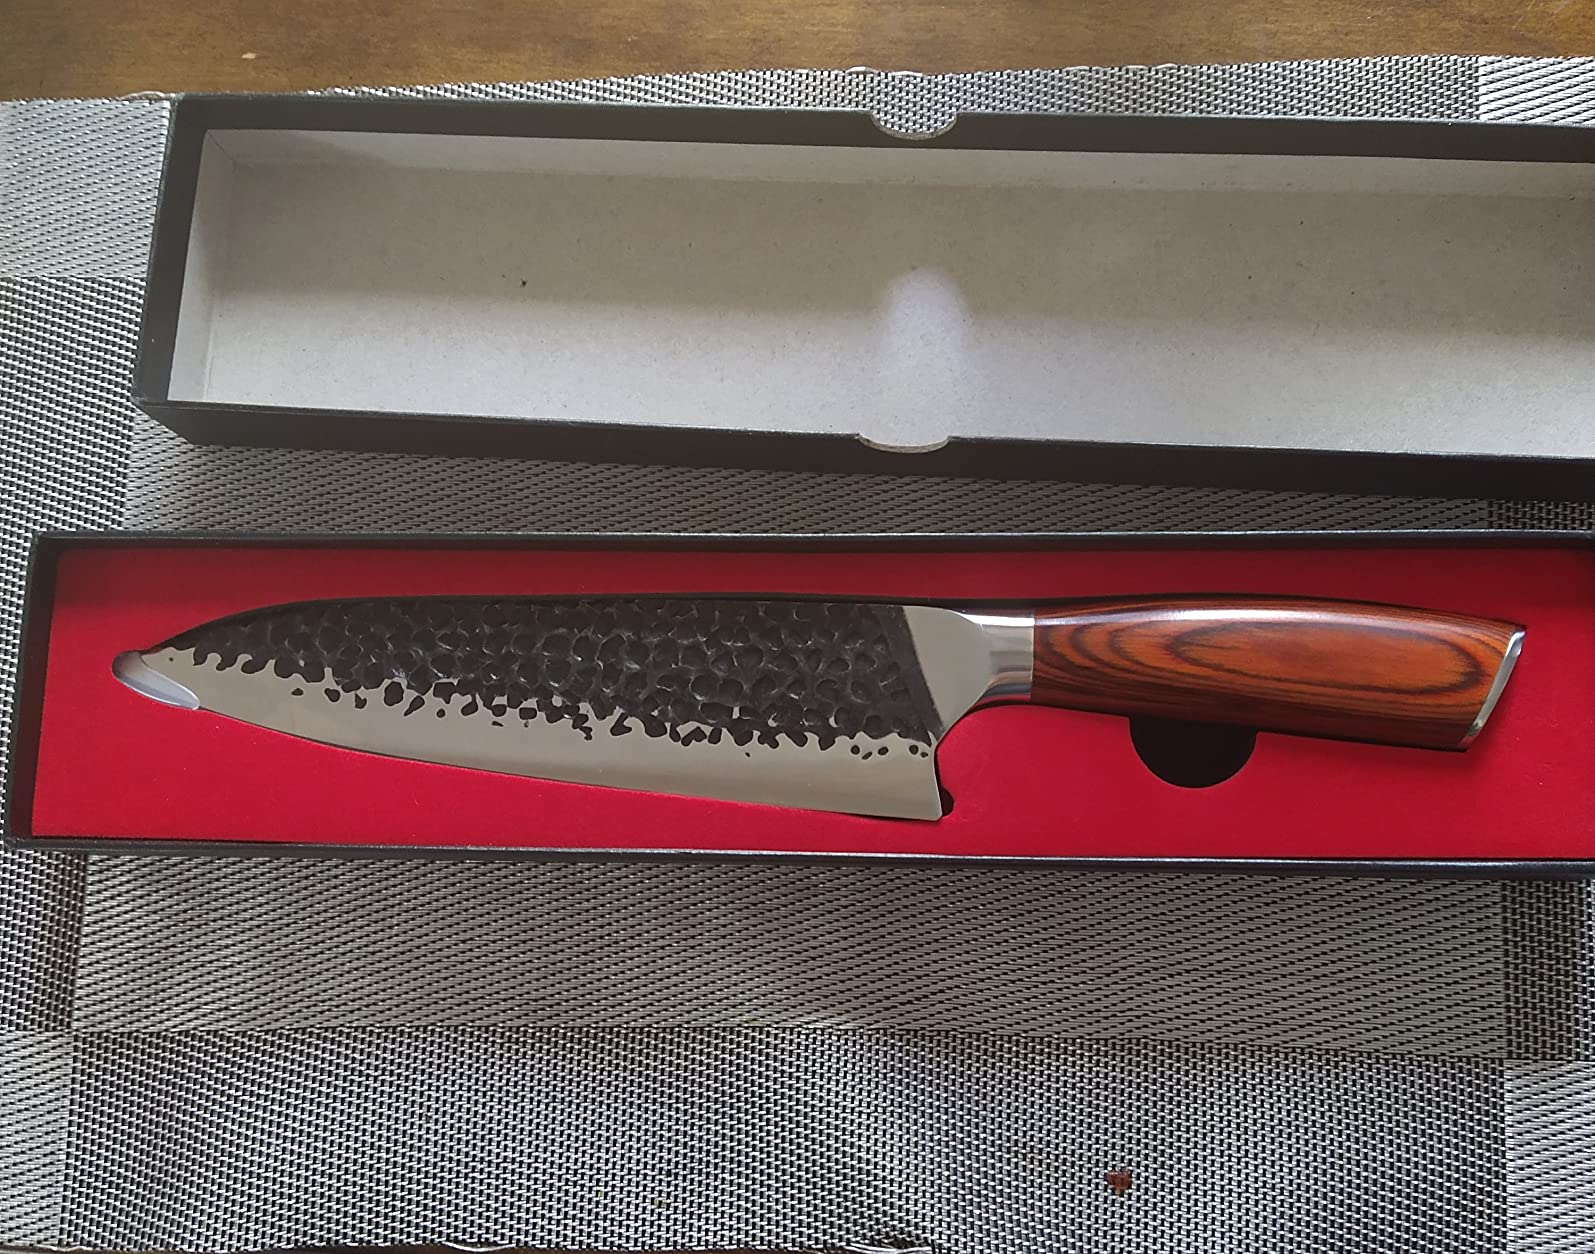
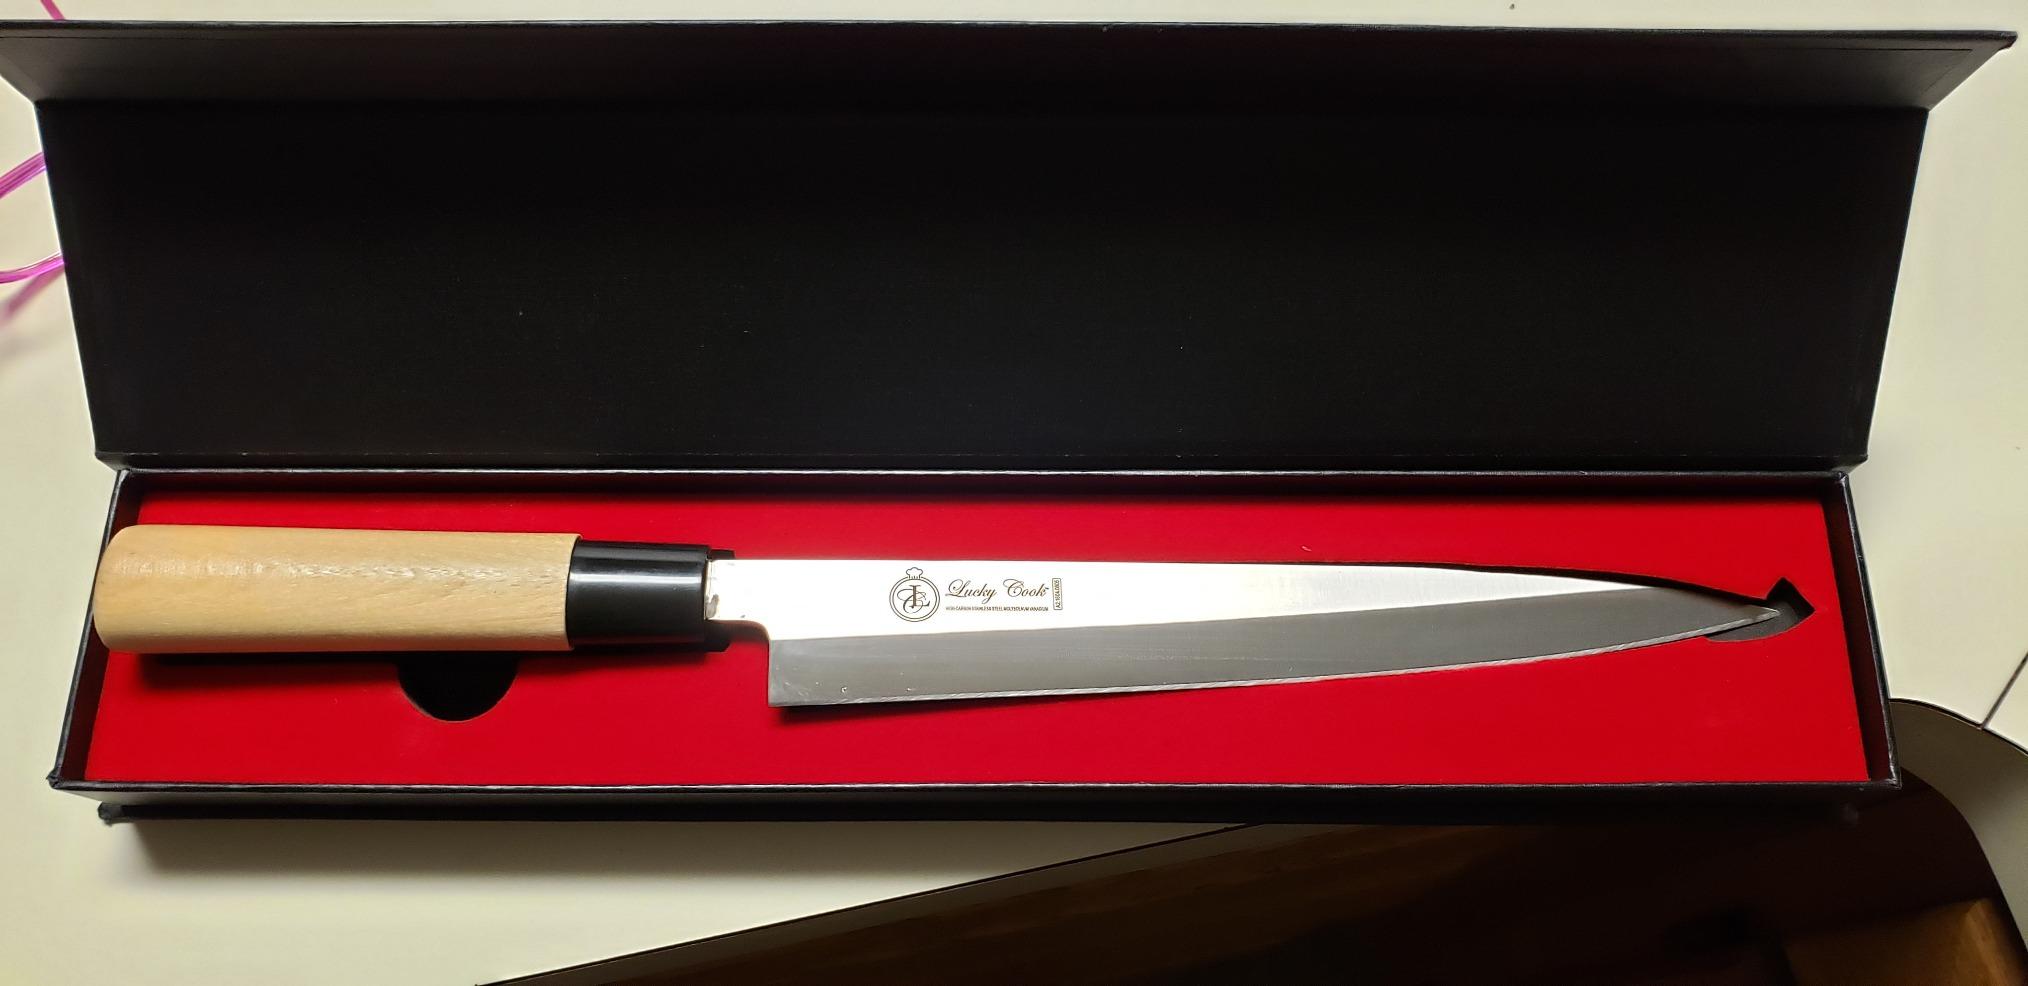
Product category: items_knife
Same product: no